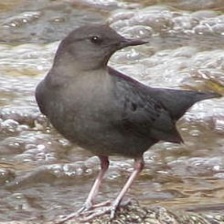
Species: AMERICAN DIPPER
Scientific name: CINCLUS MEXICANUS